James Warner (aviator)

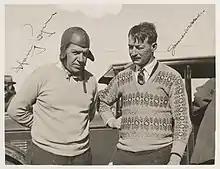
James Warner [radio operator] right, Harry Lyon [navigator] left, ca. 1928

James Warner (1891–1970) was the radio operator on the aircraft "Southern Cross" piloted by Charles Kingsford Smith for the first trans-Pacific flight in 1928, during which radio was first used successfully on a long distance flight.